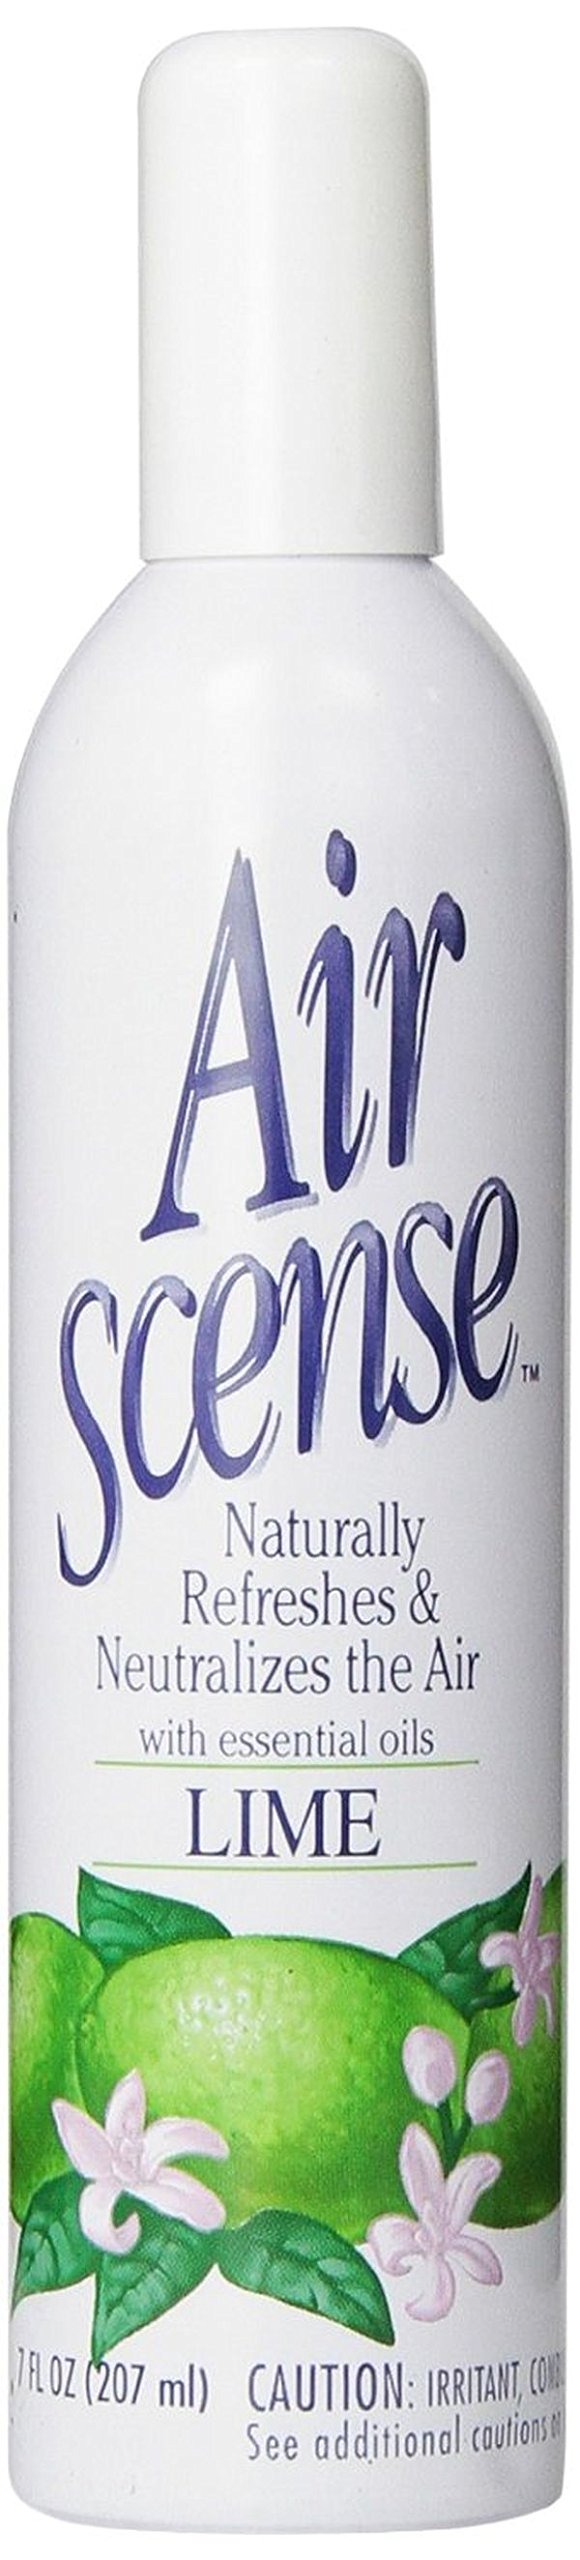
Item Name: Air Scense Natural Air Freshener, Lime, 7 Ounce
Bullet Point 1: Natural air freshener formulated from the finest essential oils and plant derivatives
Bullet Point 2: Natural lime scent
Bullet Point 3: No artificial ingredients or synthetic perfumes and non aerosol
Bullet Point 4: Essential oils safely attract and neutralize even the strongest odors
Bullet Point 5: 3,000 sprays in every bottle
Value: 7.0
Unit: Ounce

Price: 11.91